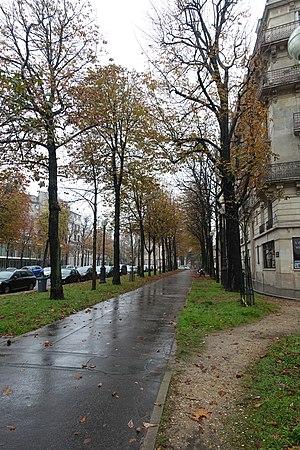
Jean Cavaillès [ ʒɑ̃ kavajɛs], né le 15 mai 1903 à Saint-Maixent et fusillé le 4 avril 1944 à Arras, est un philosophe et épistémologue français, héros de la Résistance.